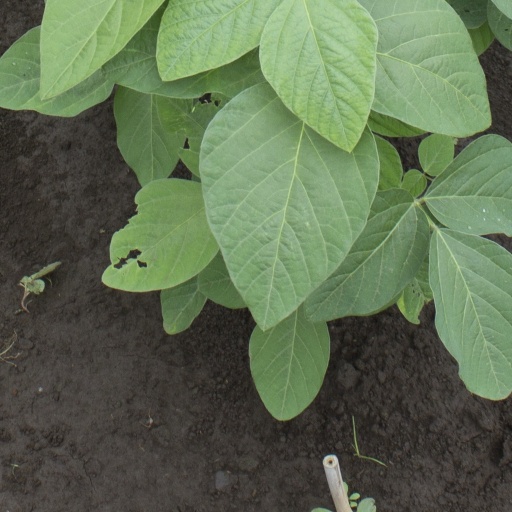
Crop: soybean